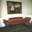
Label: couch